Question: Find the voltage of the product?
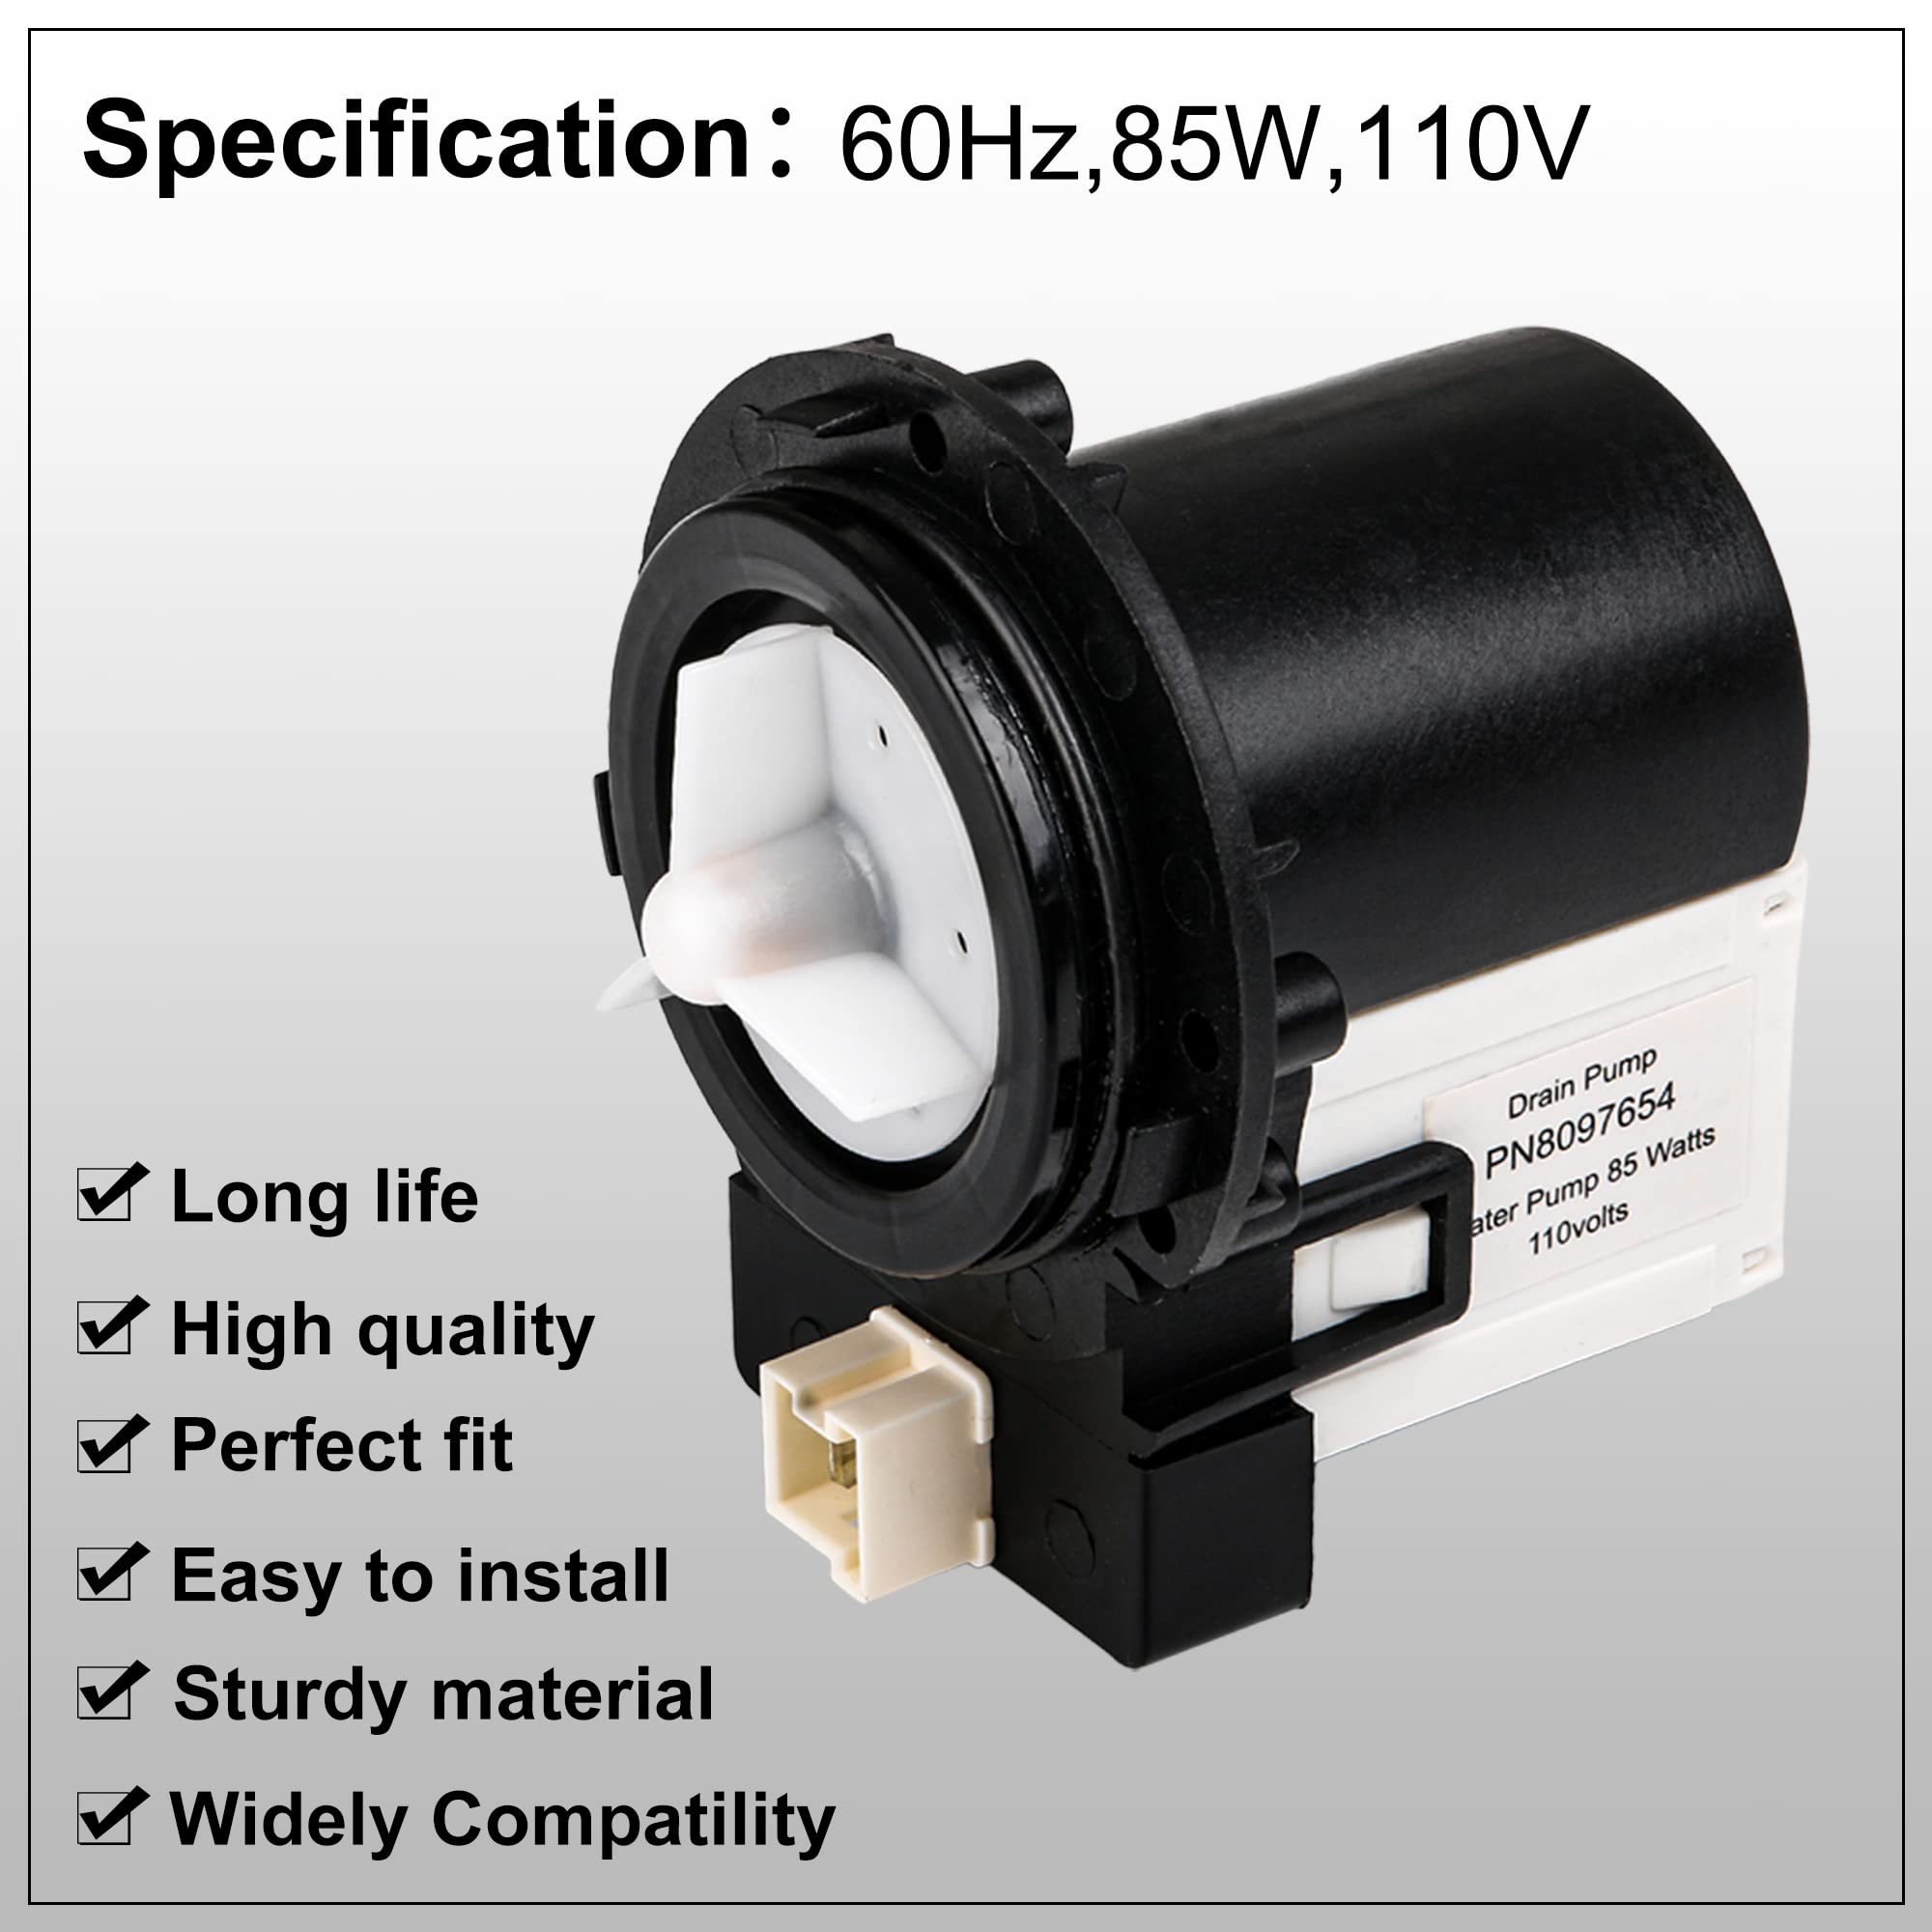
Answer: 110.0 volt